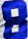
Number: 8